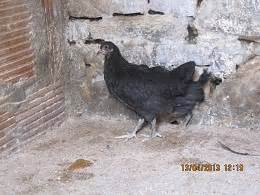
Label: gallina